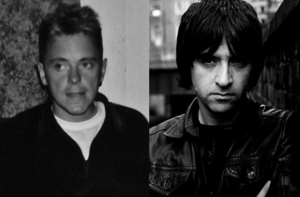
Electronic est un groupe de rock alternatif britannique, originaire de Manchester, en Angleterre. Il est formé par Johnny Marr, ex-guitariste du groupe The Smiths, aux guitares, basse et claviers, et par Bernard Sumner, leader du groupe New Order, aux claviers et au chant.